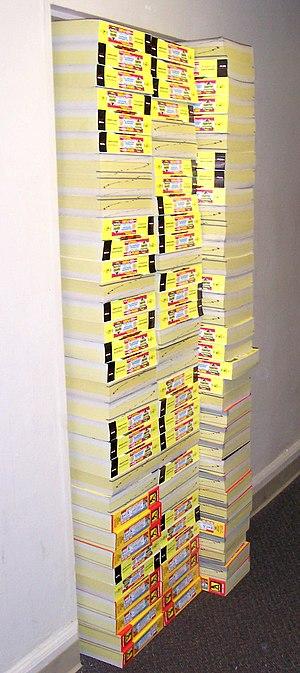
La farce est un type de canular, un tour qui se veut drôle, joué aux dépens d'une ou de plusieurs personnes.